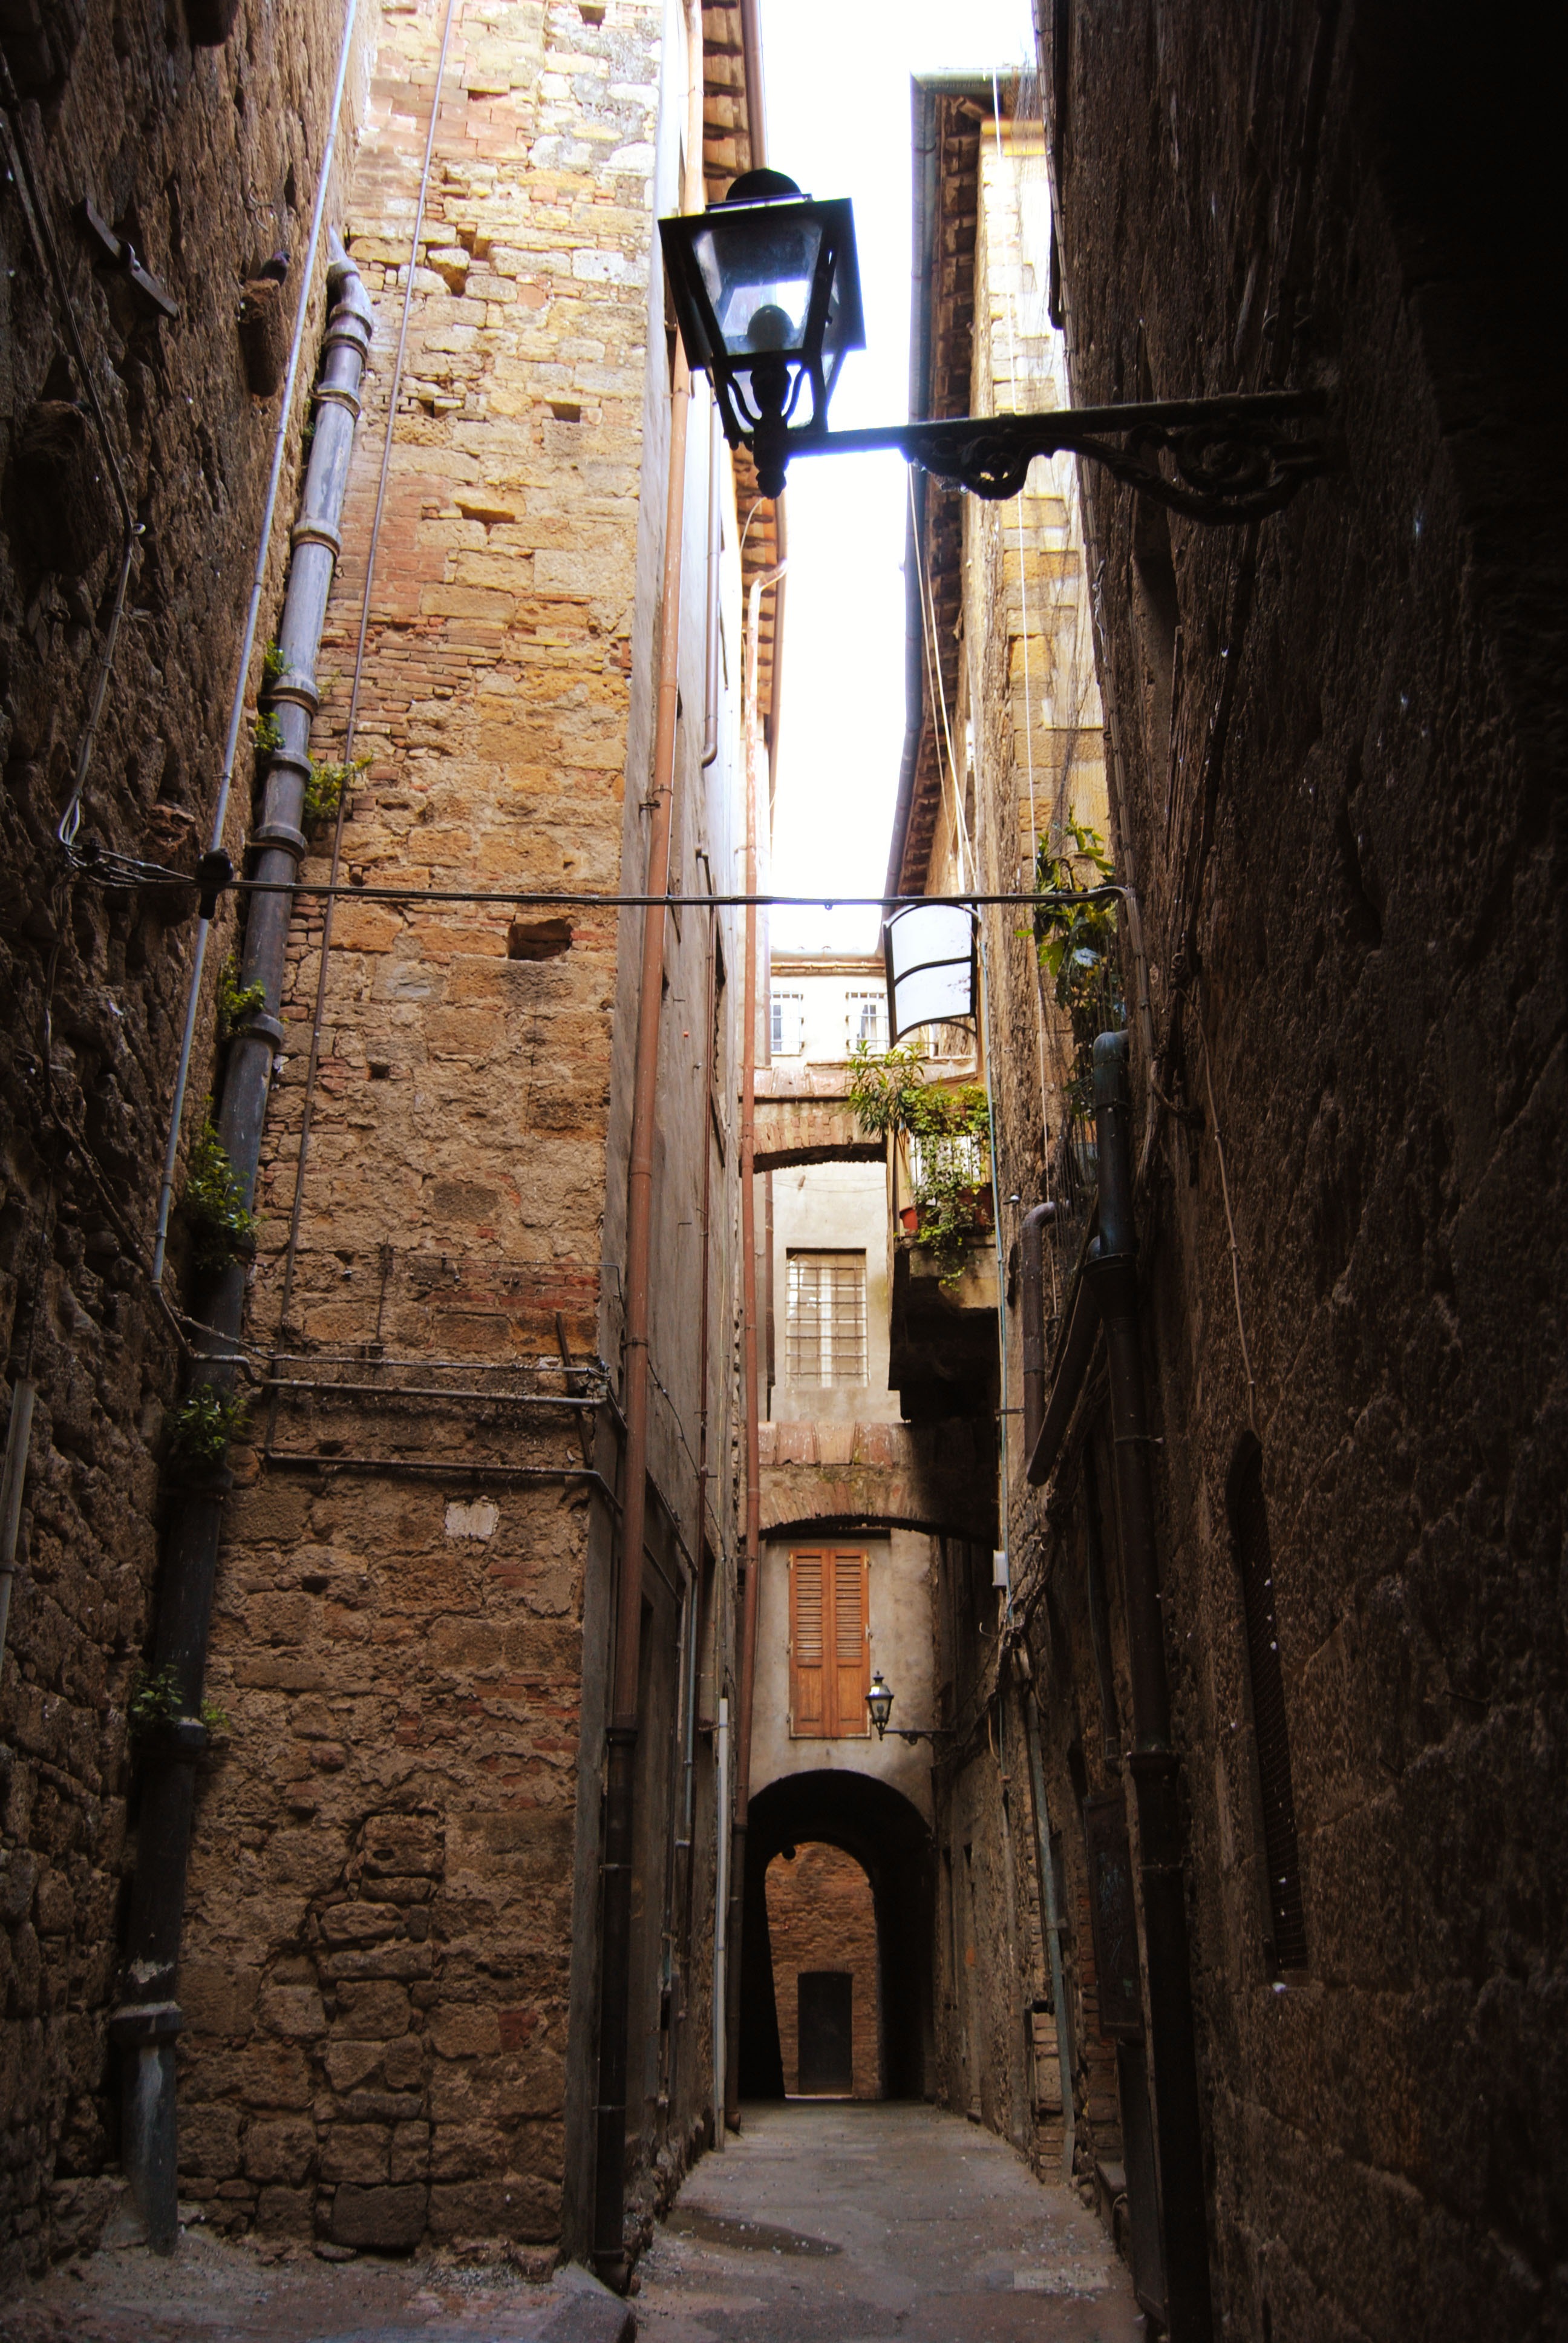
wood, road, street, town, alley, wall, arch, italy, lighting, temple, infrastructure, middle ages, volterra, old street, urban area, ancient history